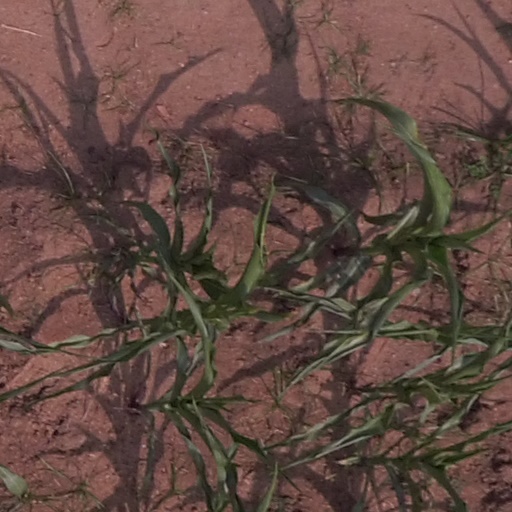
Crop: maize; corn